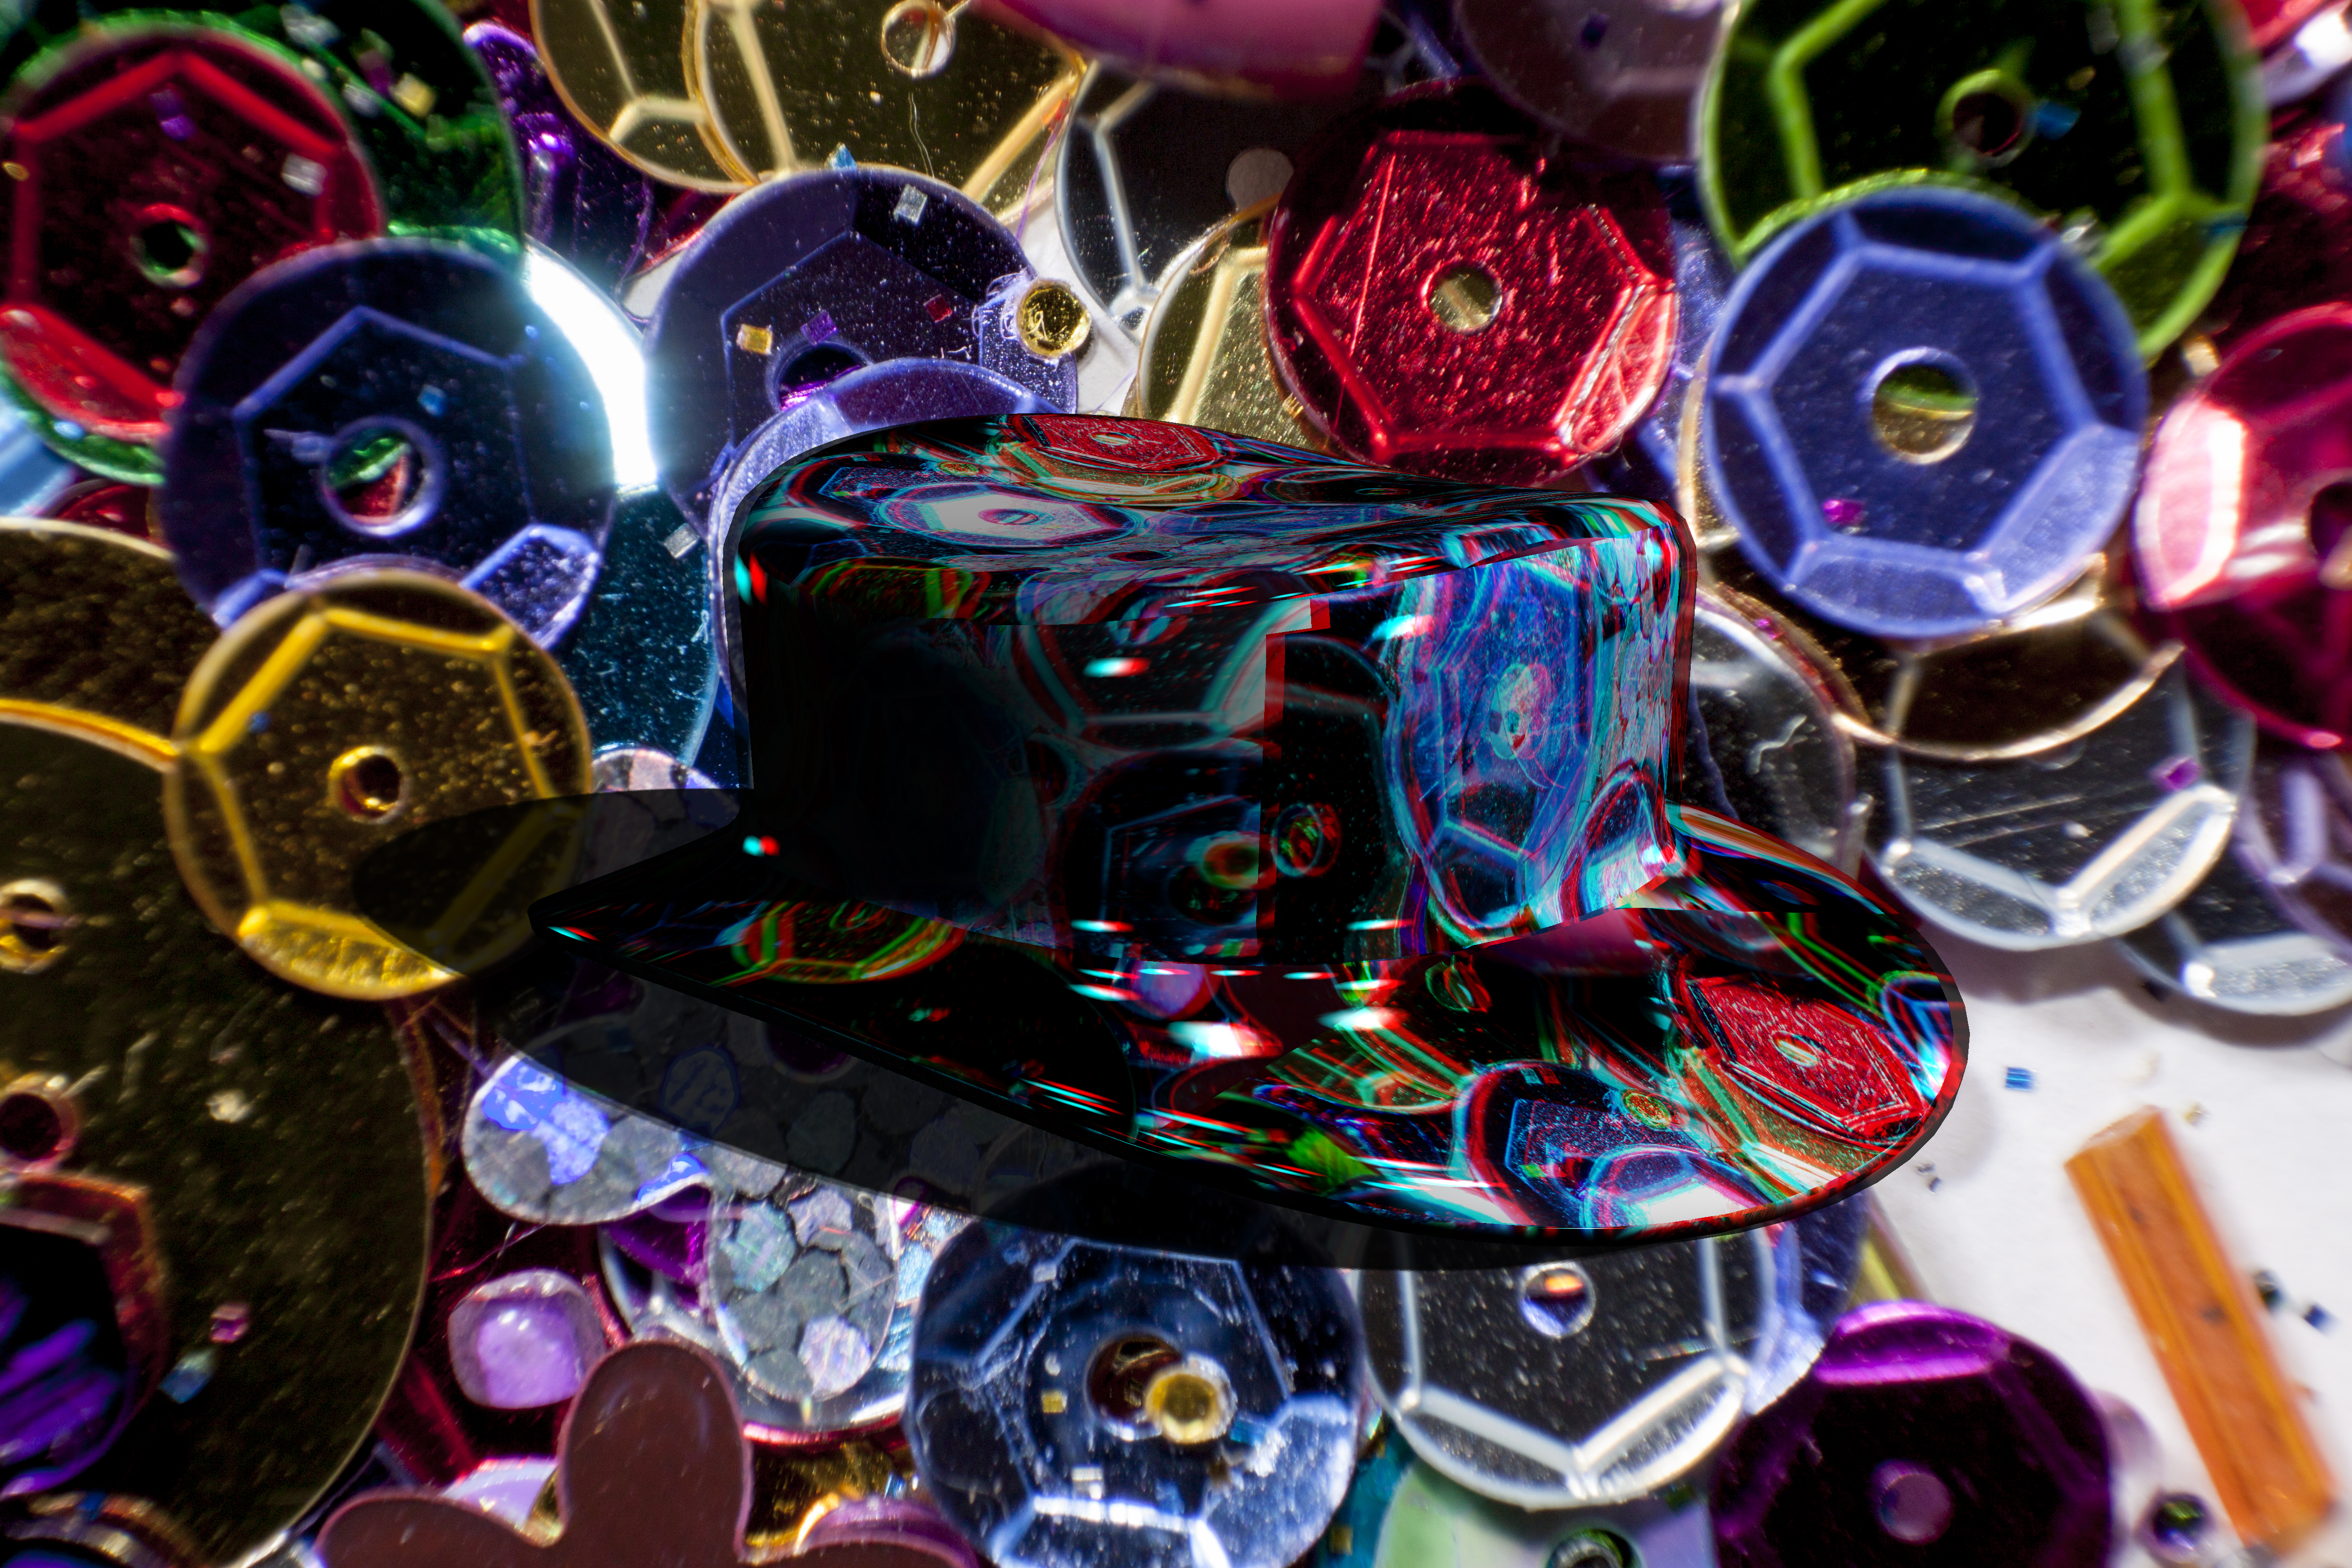
color, toy, uk, art, peterborough